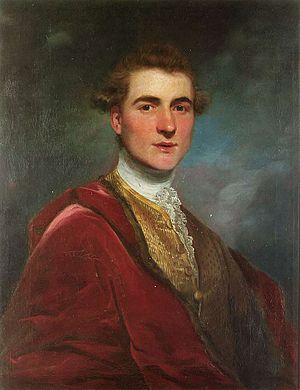
Charles Hamilton, 8ᵉ comte de Haddington DL était un noble écossais.